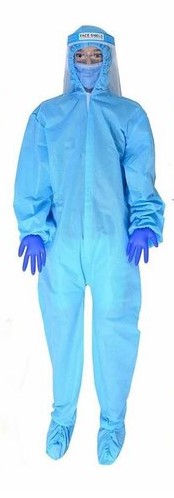
Objects detected:
Mask
Face_Shield
Gloves
Gloves
Coverall